LeNet

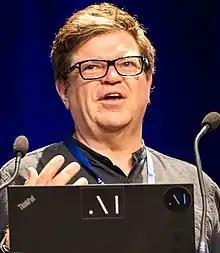
Yann LeCun in 2018

In 1988, LeCun joined the Adaptive Systems Research Department at AT&T Bell Laboratories in Holmdel, New Jersey, headed by Lawrence D. Jackel.